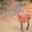
Label: deer